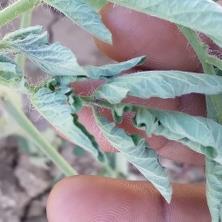
Crop: Tomato
Condition: bacterial-floundering-d